V'Zot HaBerachah

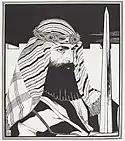
"Joshua" (1908 illustration by Ephraim Moses Lilien)

God's encouragement to Joshua to be "strong and resolute" in Joshua 1:6 is repeated by God to Joshua in Joshua 1:7 and 1:9 and by the Reubenites, Gadites, and the half-tribe of Manasseh to Joshua in Joshua 1:18. These exhortations echo the same encouragement that Moses gave the Israelites (in the plural) in Deuteronomy 31:6 and that Moses gave Joshua in Deuteronomy 31:7 and 31:23. Note also God's instruction to Moses to "charge Joshua, and encourage him, and strengthen him" in Deuteronomy 3:28. And later Joshua exhorted the Israelites to be "strong and resolute" (in the plural) in Joshua 10:25 and David encouraged his son and successor Solomon with the same words in 1 Chronicles 22:13 and 28:20.